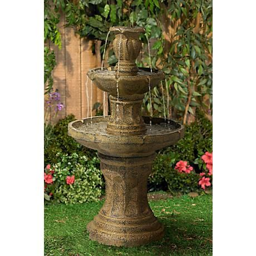
this classic - tier indoor / outdoor fountain comes in a handsome dark stone finish .